Burns Clubs

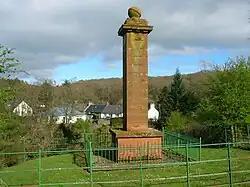
Robert Burns and Highland Mary Memorial

Dalry Burns Club, established in 1825 at Montgomerie's Inn in Courthill Street, now the 'Turf Inn', has one of the longest, continuous record of Burns Suppers - surpassed only by Greenock. Other Burns Clubs were established at an earlier date, but none can match Dalry's unbroken record of annual celebration of the life and works of Robert Burns. The club is 'Number 35' on the role of the Robert Burns World Federation, which was not established until 1884.